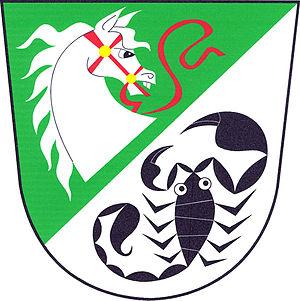
Nehodiv est une commune du district de Klatovy, dans la région de Plzeň, en République tchèque. Sa population s'élevait à 69 habitants en 2017.